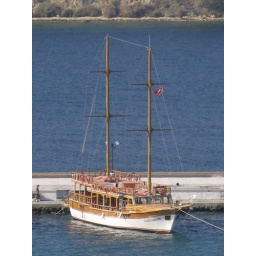
A quaint wooden boat moored at the peninsula in Kusadasi